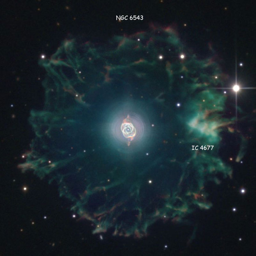
image of nebula , showing the knot listed as ic